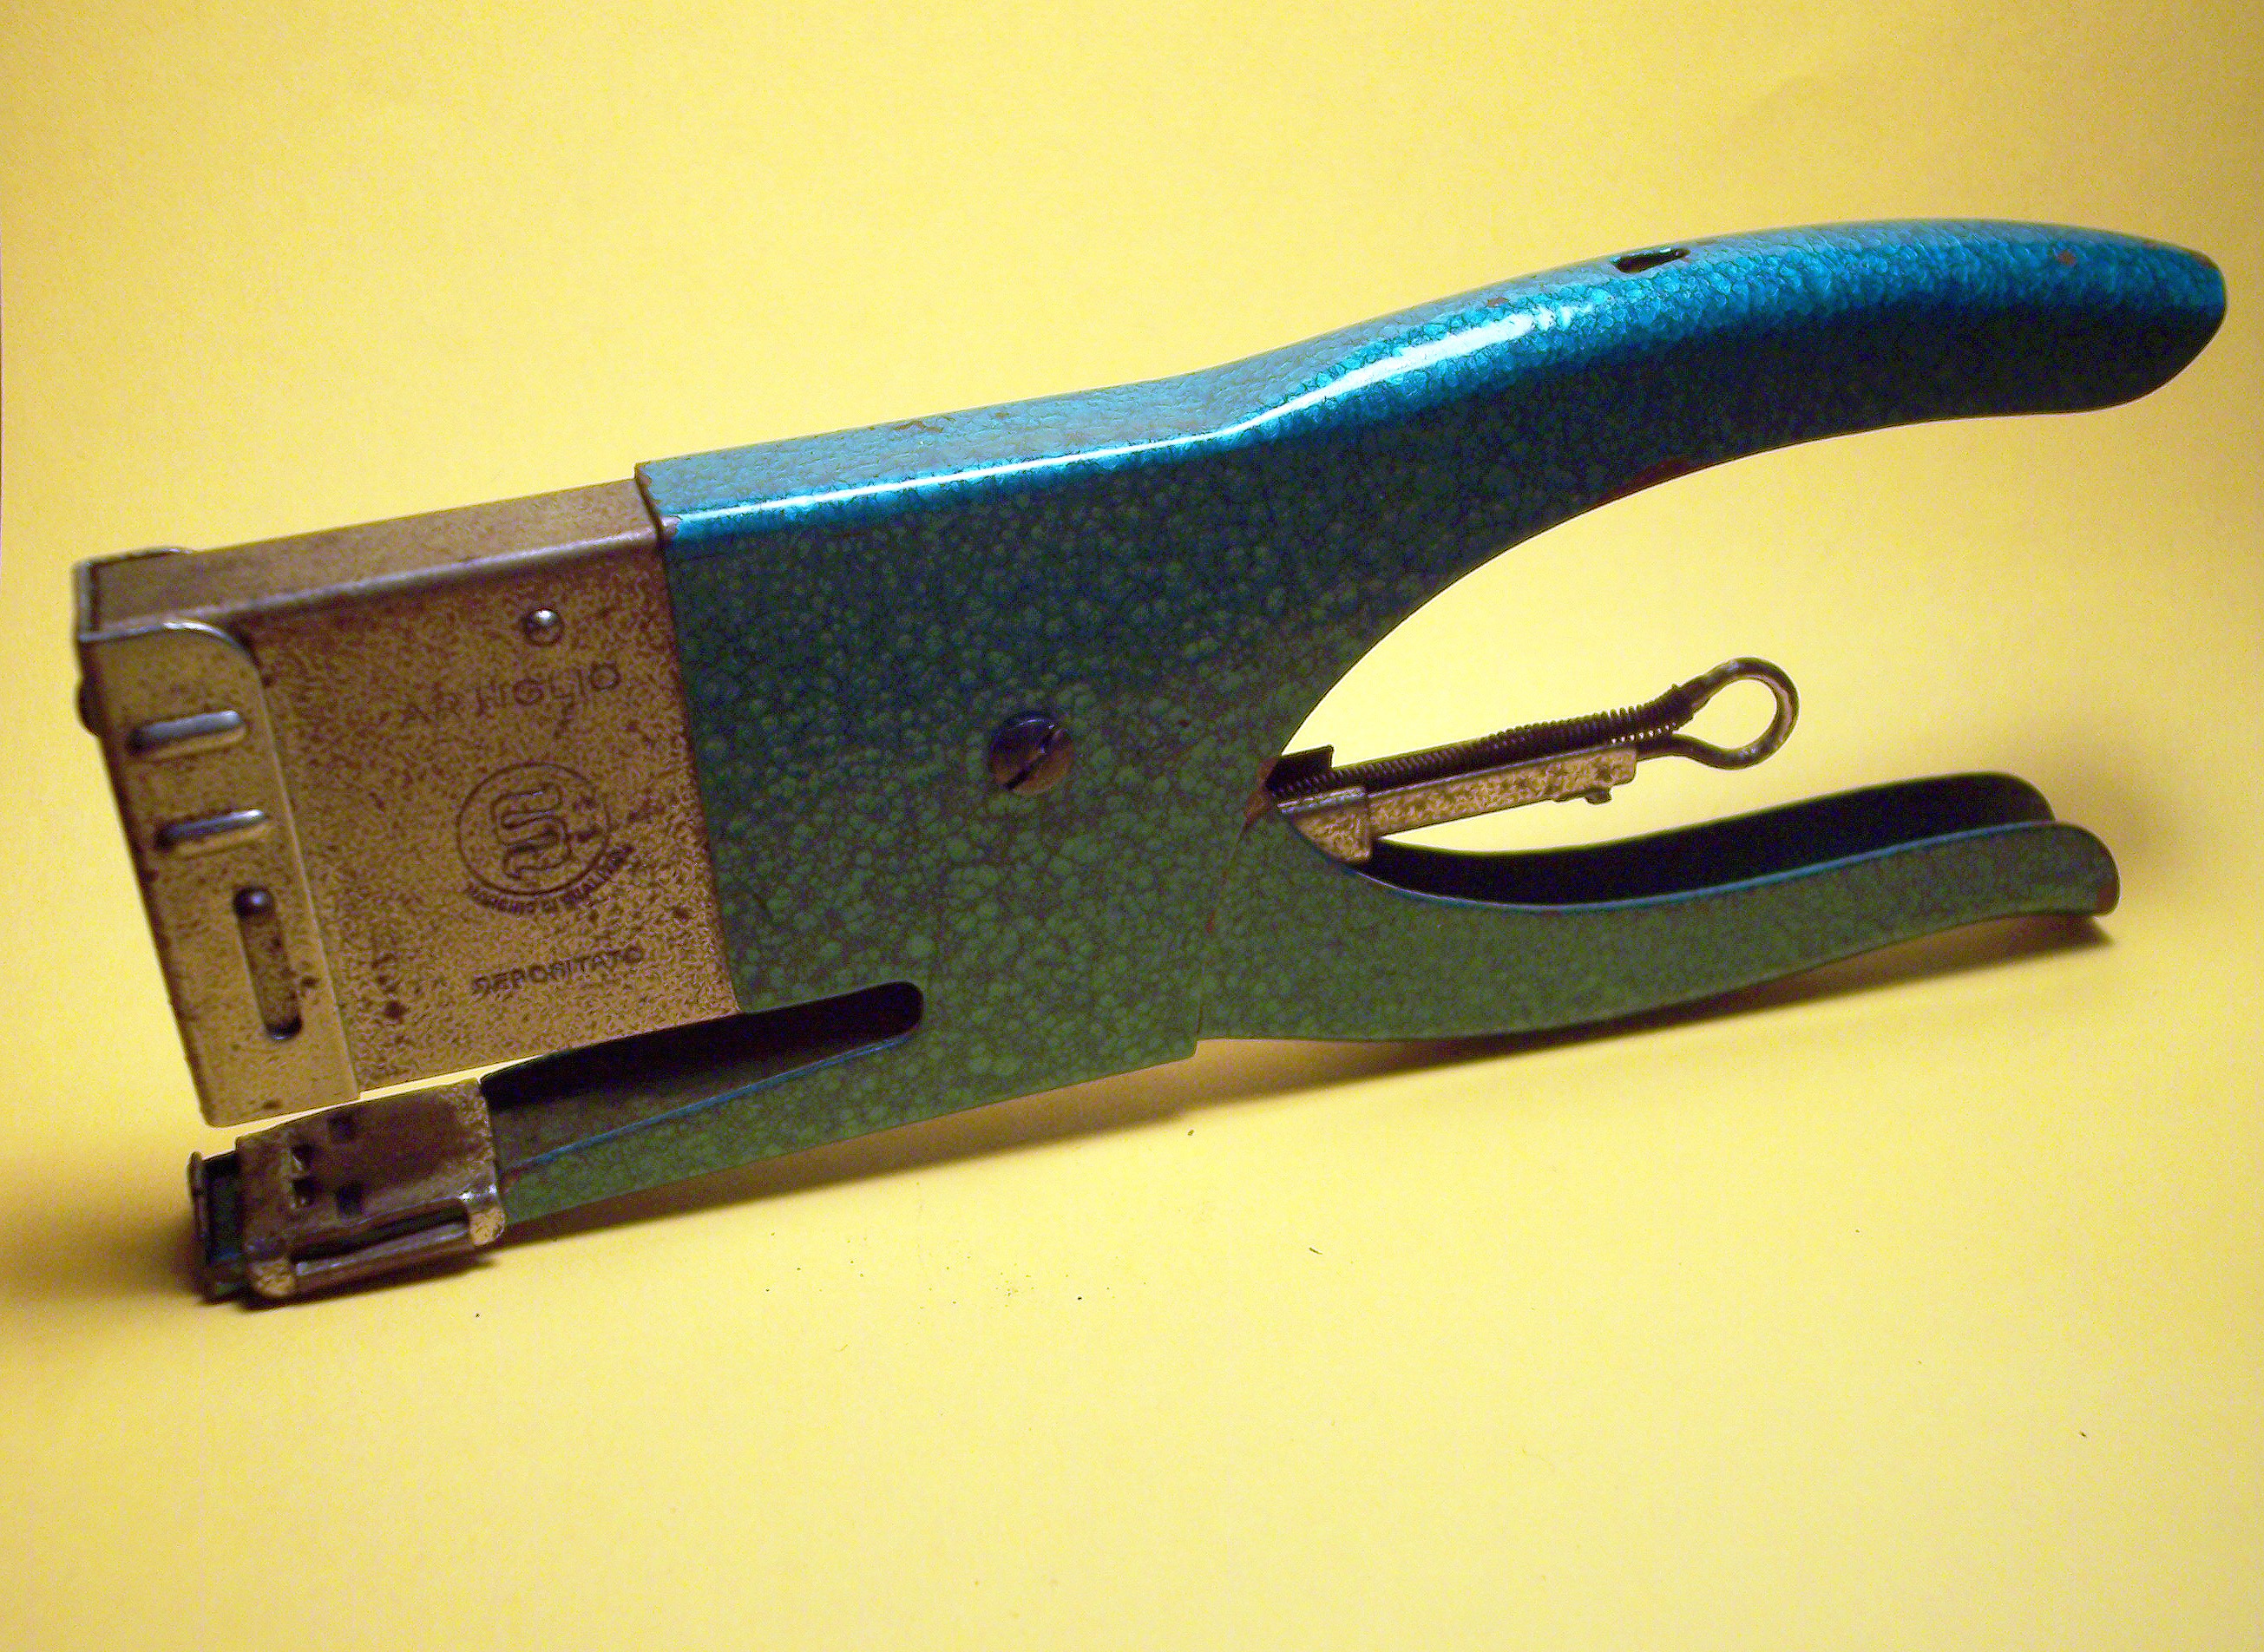
office, paperclip, blade, paperclips, stapler, utility knife, attach